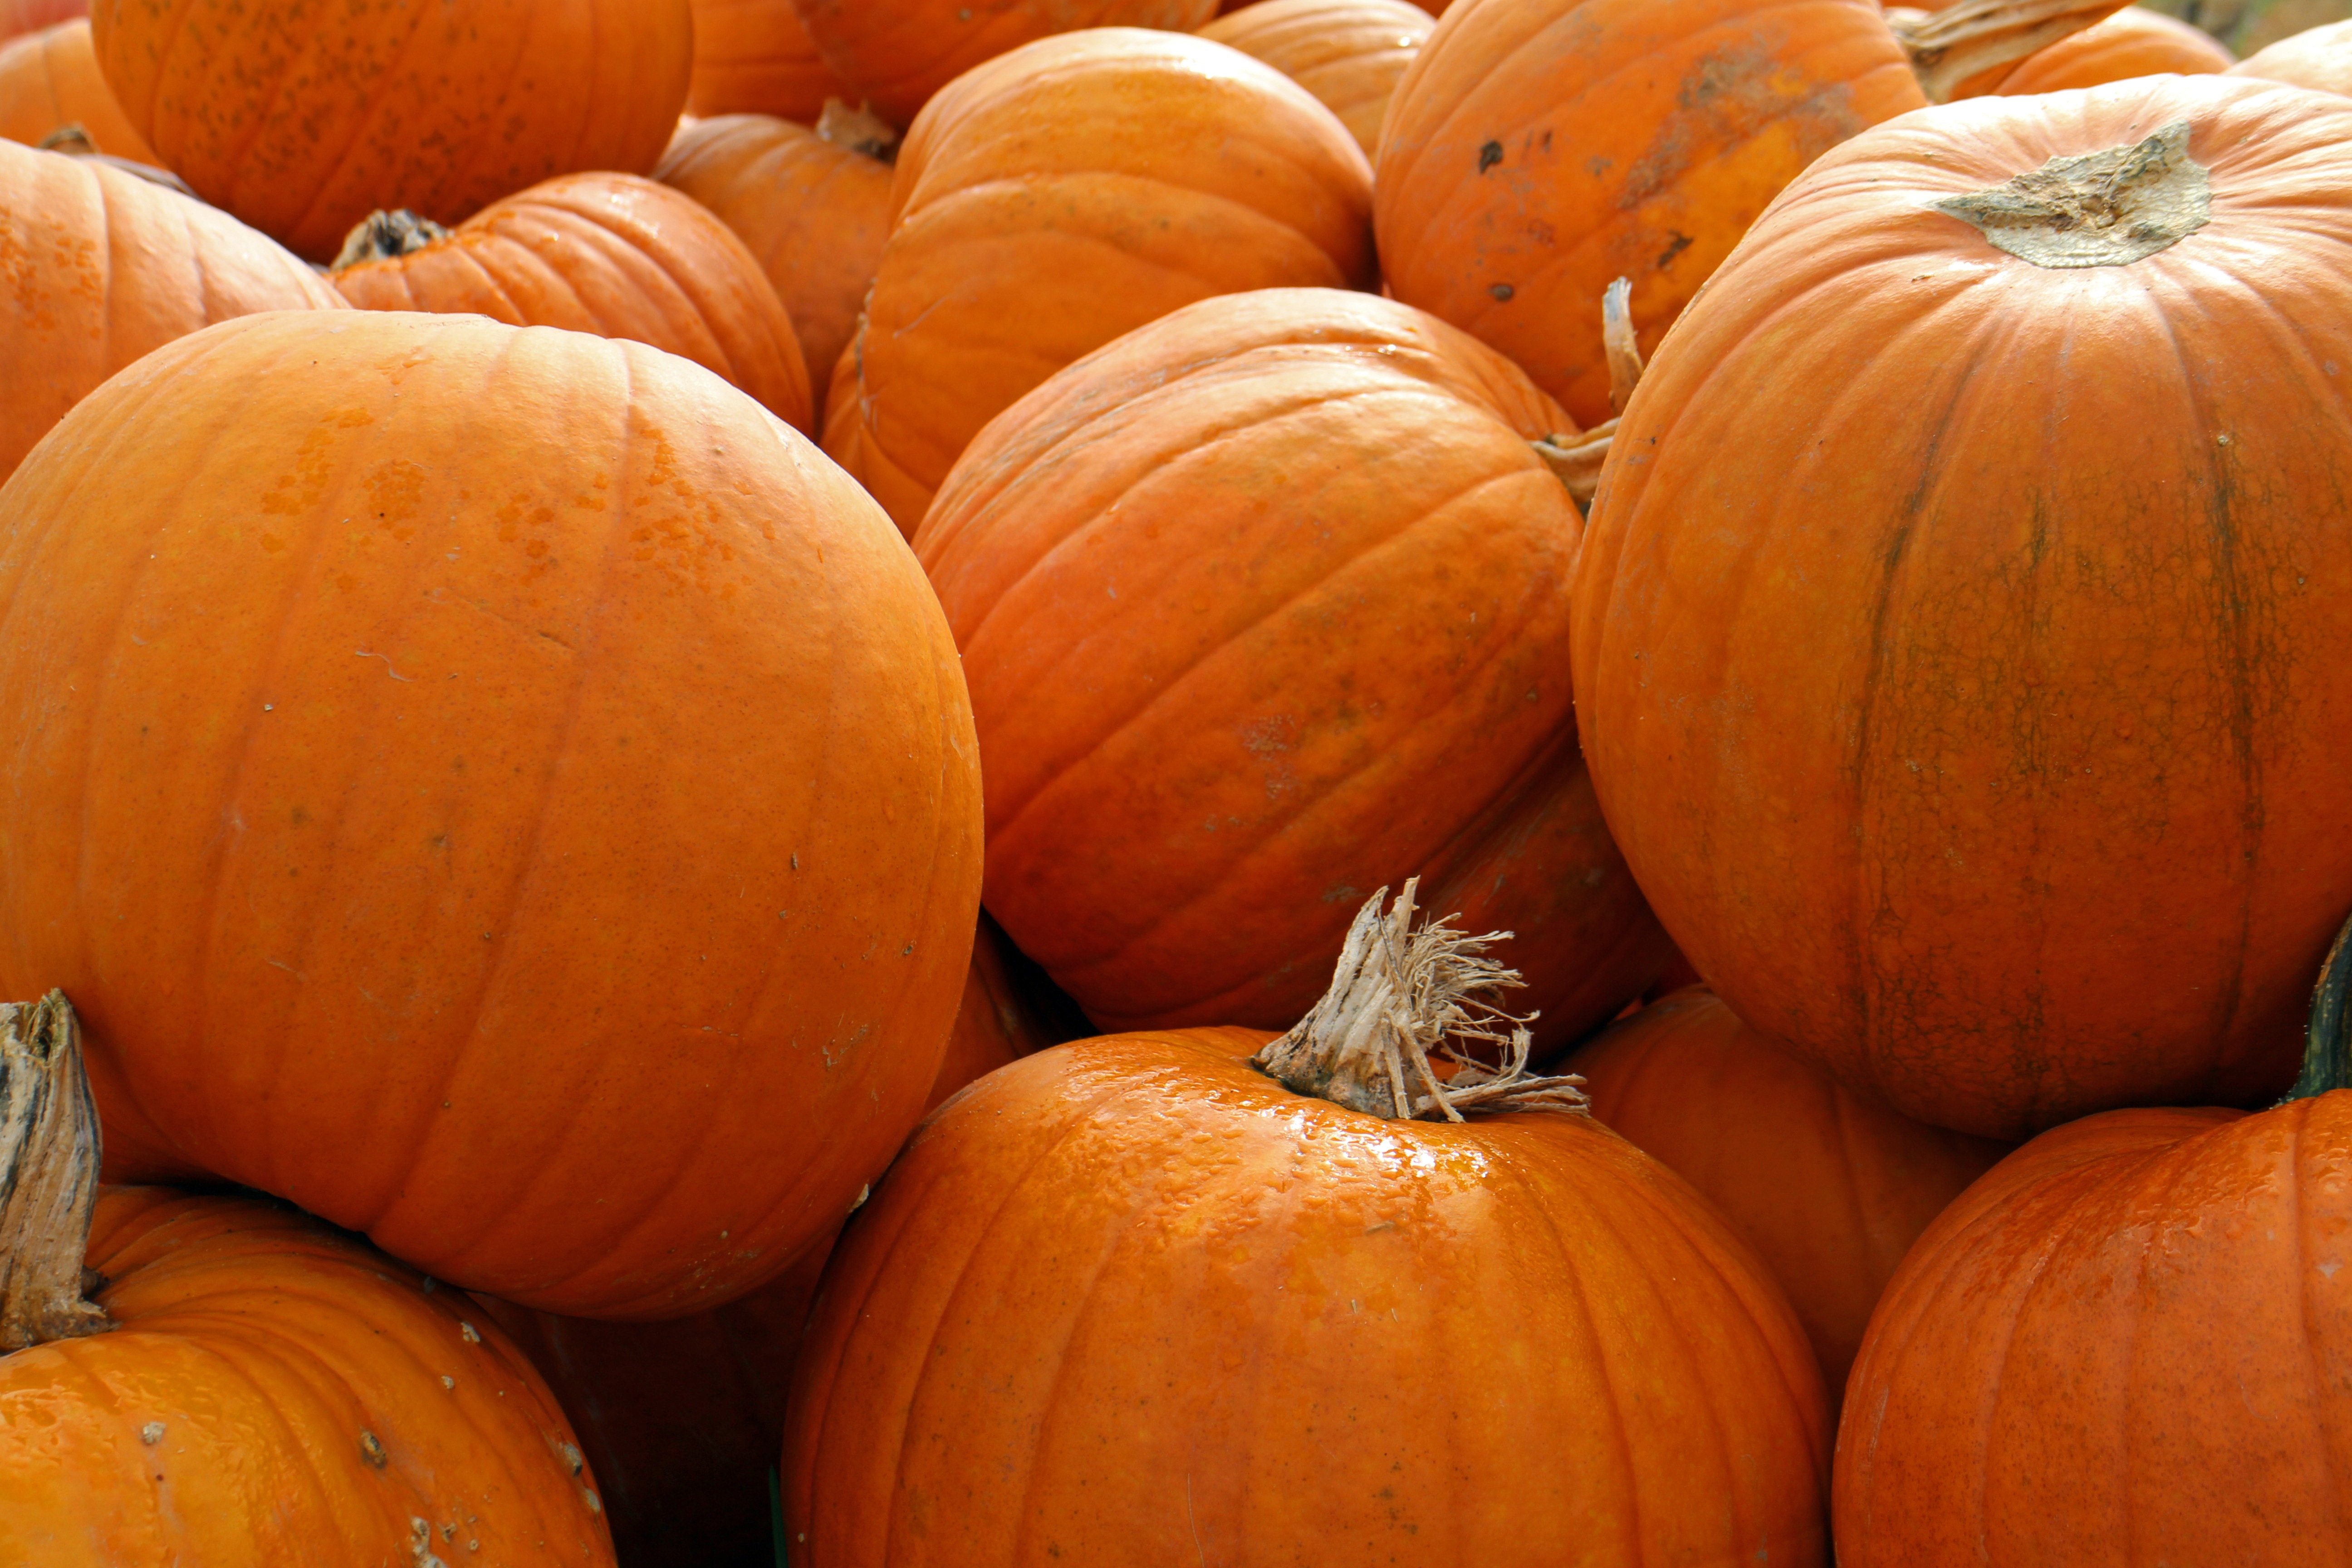
farm, decoration, orange, food, harvest, produce, autumn, pumpkin, halloween, colorful, deco, vegetables, calabaza, carving, october, pumpkins, cucurbita, winter squash